Military history of Italy

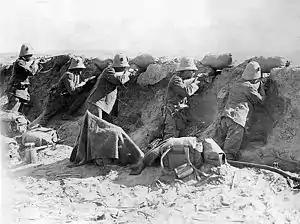
Italian troops during the Italo-Turkish War, 1911.

Following the Peace of Cateau Cambrésis (1559), France renounced its claims in Italy. Some of the Italian states were under the rule of powerful dynasties: the Medici in Tuscany, the Farnese in Parma, the Este in Modena, and the Savoy in Piedmont. Nearly half of Italy, the kingdoms of Naples, Sicily and Sardinia and the Duchy of Milan were under the rule of the Spanish Empire.